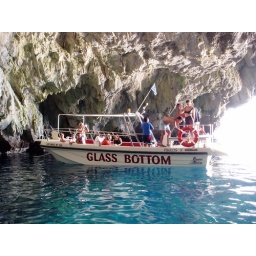
Captain spiros and glass bottom boat alexandros - excursion in cave hitra - kythira 2007